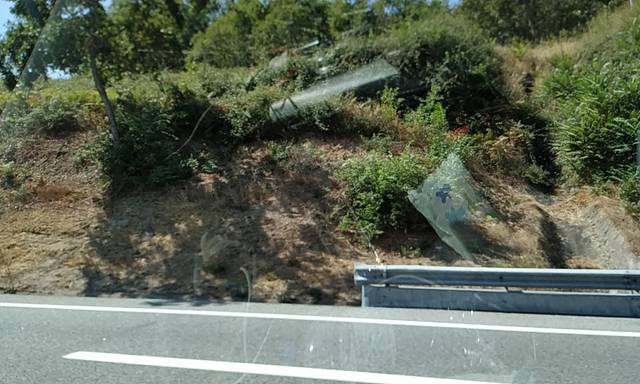
Region: Portugal
Coordinates: 41.227, -8.131